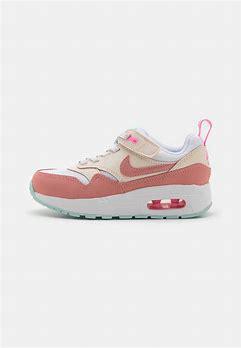
Brand: Nike
Model: Air Max 1 Easyon